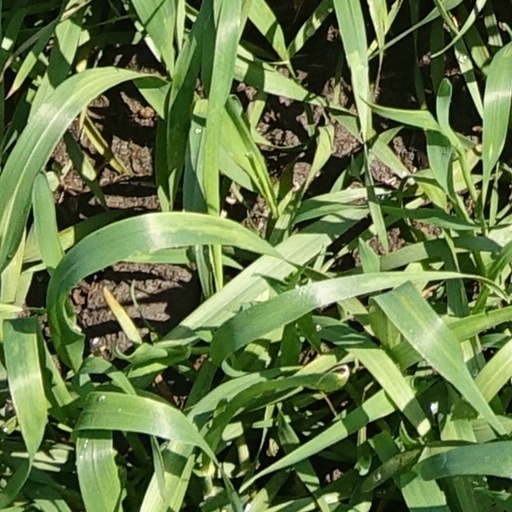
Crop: wheat